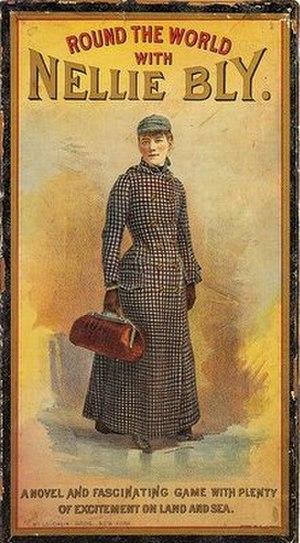
Le Tour du monde en 72 jours est un livre de 1890 écrit par la journaliste Elizabeth Jane Cochrane, sous son nom de plume Nellie Bly. Elle y détaille son voyage autour du monde en 72 jours, inspiré du livre Le Tour du monde en quatre-vingts jours de Jules Verne. Elle effectue le voyage pour le tabloïd de Joseph Pulitzer, le New York World.